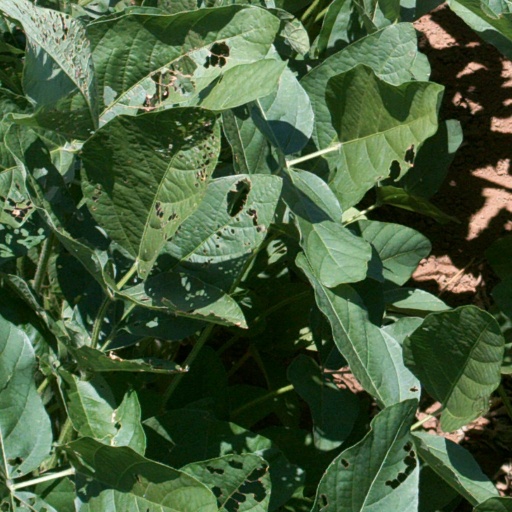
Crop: soybean